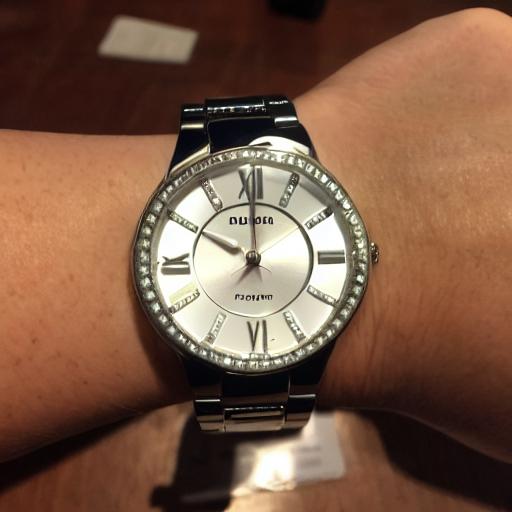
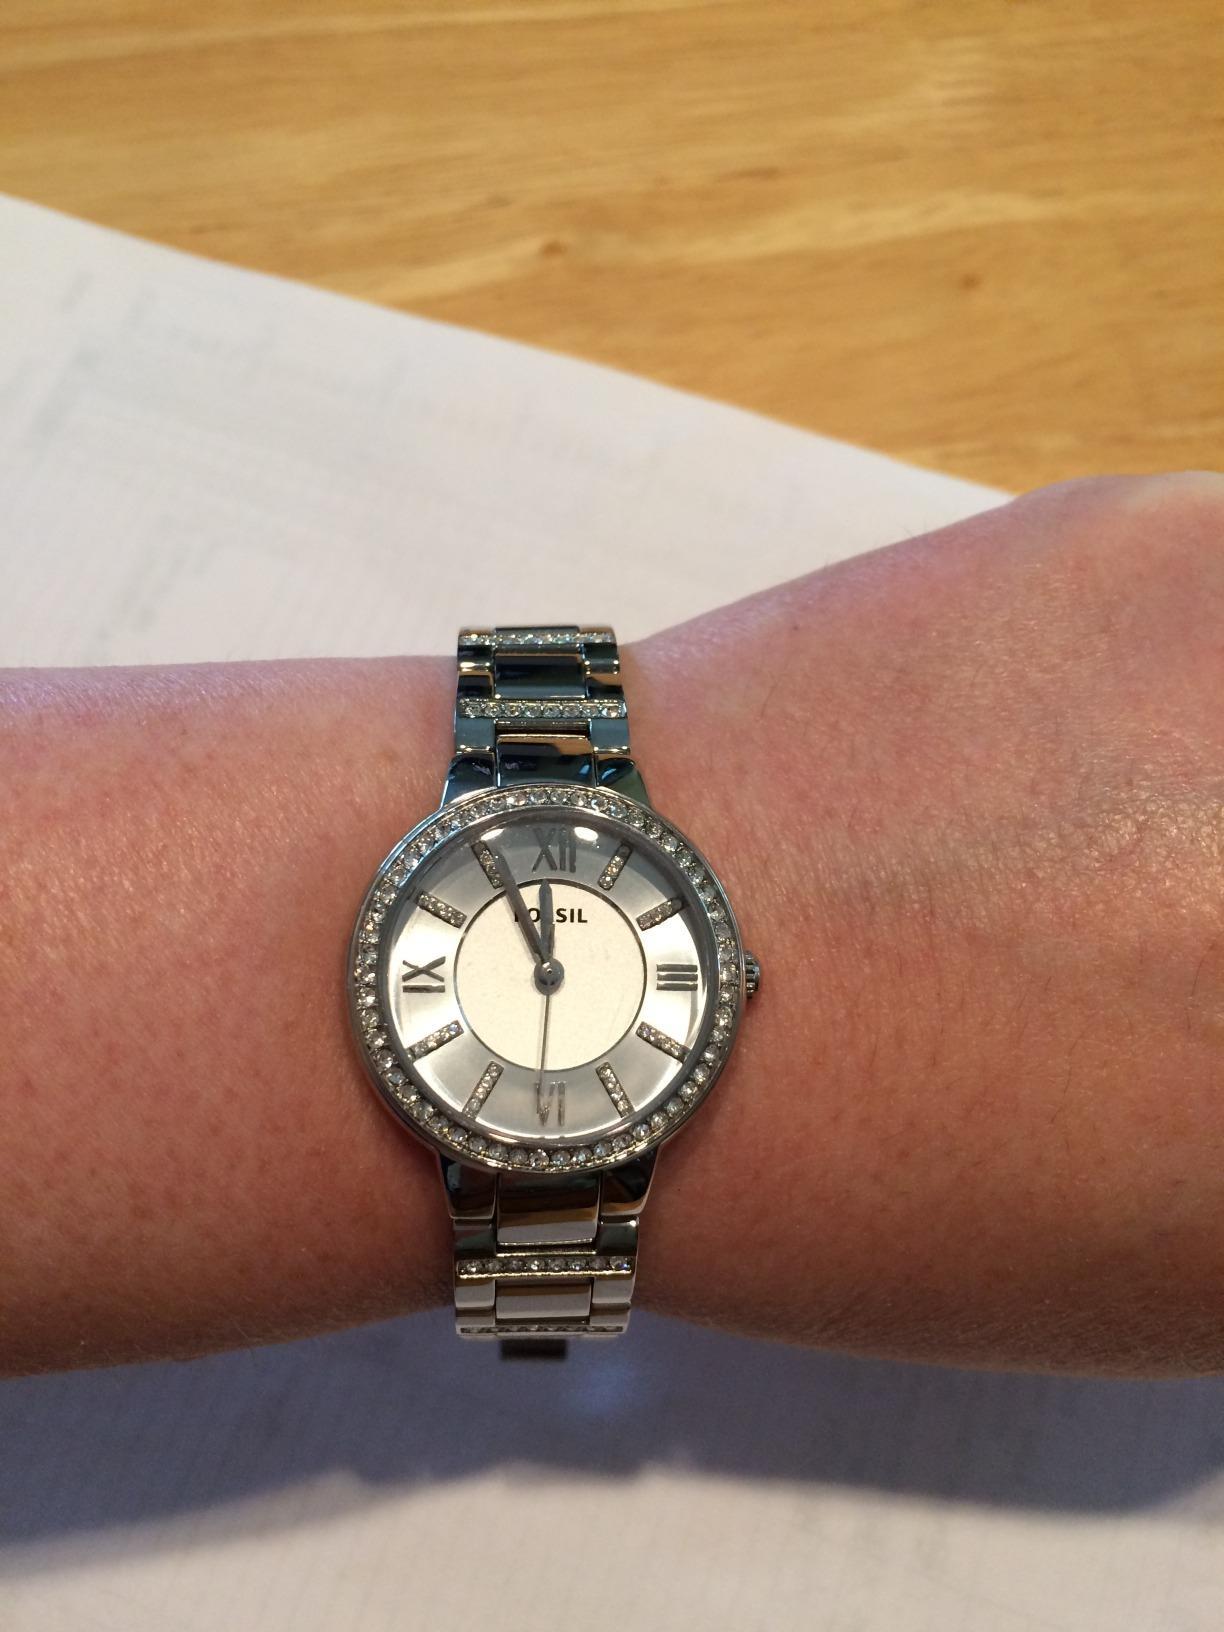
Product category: accessories_watch
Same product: no